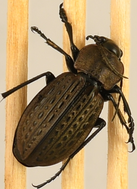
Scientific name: Carabus maeander maeander
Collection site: Chase Lake National Wildlife Refuge NEON (WOOD), plot WOOD_028